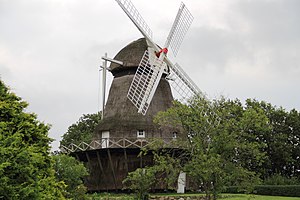
Søby Mølle
Søby Mølle i 2015
Søby Mølle på Ærø
Søby Mølle i Søby på Ærø er en ottekantet hollandsk mølle med galleri, bygget 1881. Oprindeligt lå den udenfor byen, men befinder sig nu midt i et parcelhuskvarter.